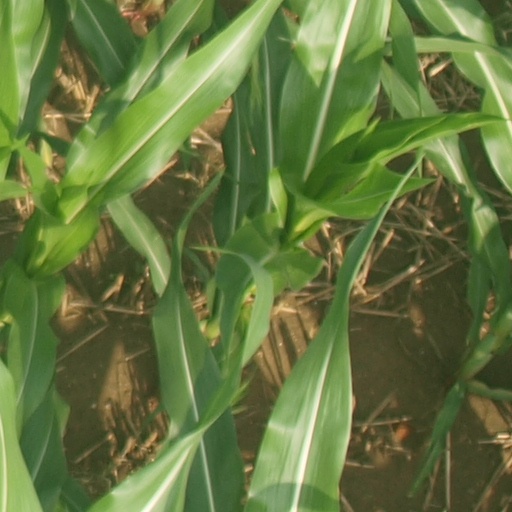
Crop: maize; corn